Maenad

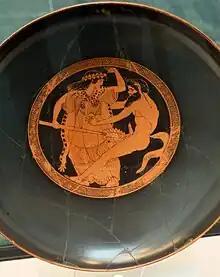
Maenad and satyr. Ancient Greek kylix by Makron, 490-480 BC. Staatliche Antikensammlungen München Kat. 94

The term "maenads" also refers to women in mythology who resisted the worship of Dionysus and were driven mad by him, forced against their will to participate in often horrific rites. The doubting women of Thebes, the prototypical maenads or "mad women", left their homes to live in the wilds of the nearby mountain Cithaeron. When they discovered Pentheus spying on them, dressed as a maenad, they tore him limb from limb.